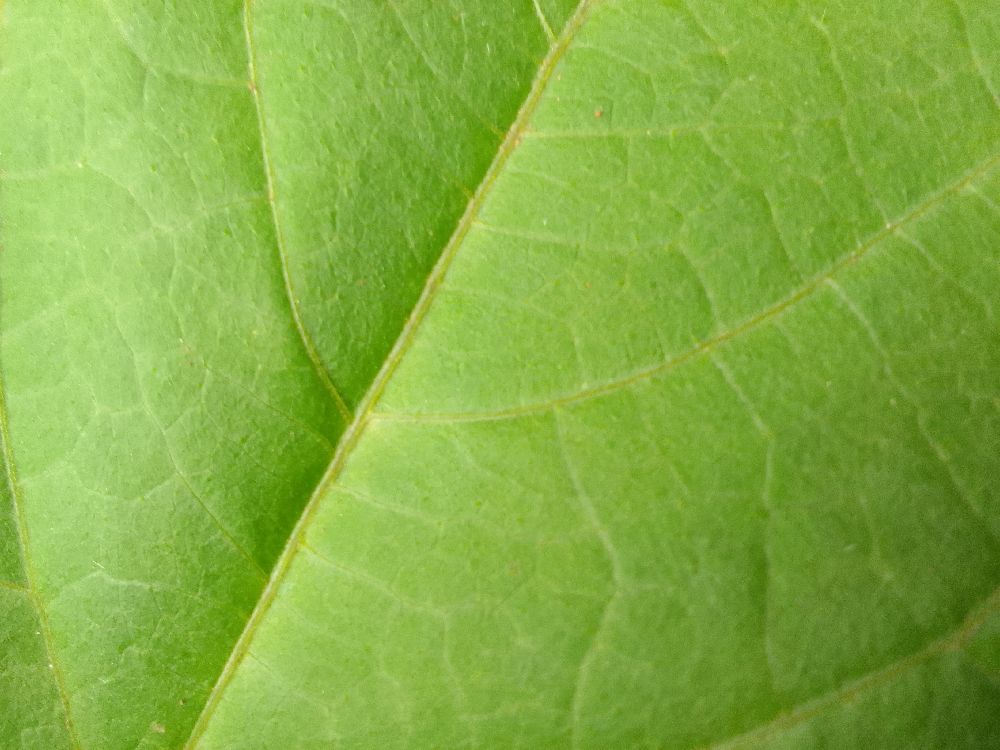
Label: healthy